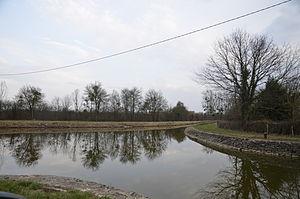
Intersection des trois branches du Canal de Berry à Fontblisse, vue depuis la branche Nord-Ouest (commune de Bannegon)
Le canal de Berry avait une longueur de 320 km. Réalisé entre 1808 et 1840, il a été utilisé jusqu'en 1945 puis a été déclassé et aliéné en 1955.
Fontblisse est un lieu-dit situé sur les communes de Bannegon et de Vernais dans le département du Cher.